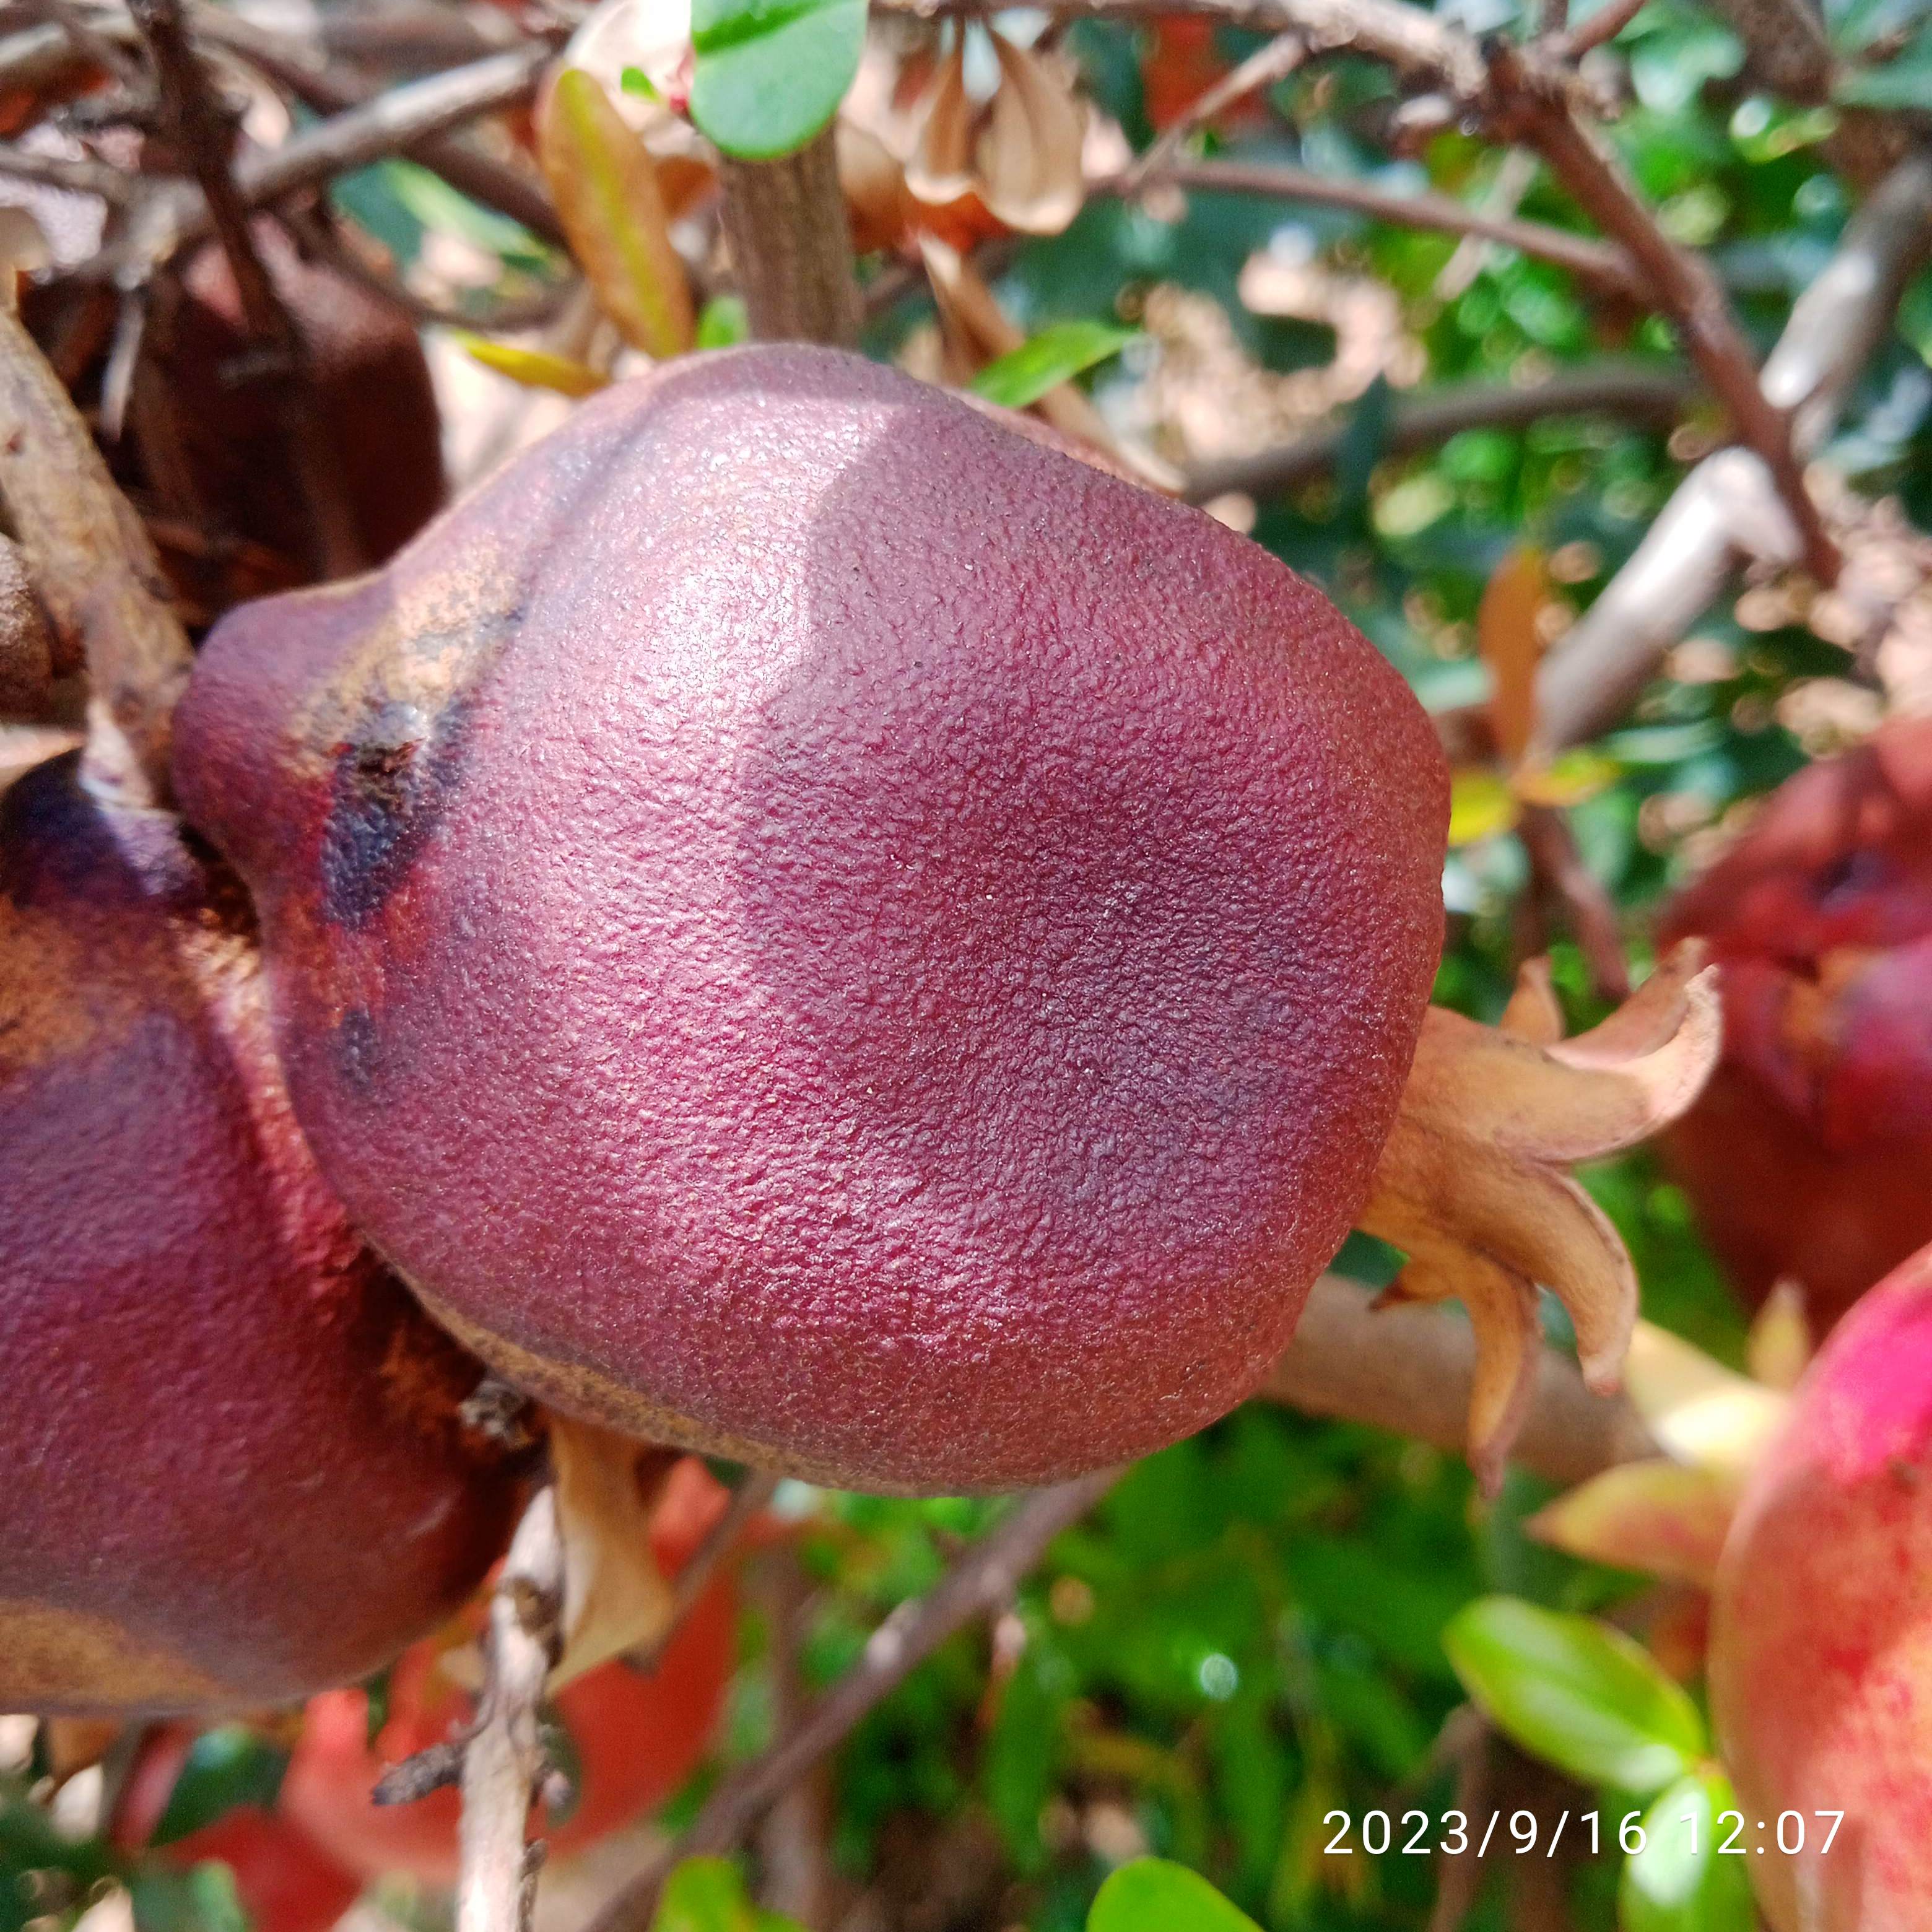
Label: Alternaria